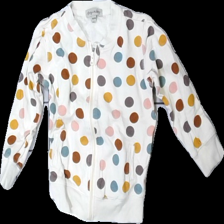
View: front
Type: Cardigan
Category: Children
Brand: Not in the list
Brand text on label: Amy & Lucy
Colors: White, Brown, Orange, Multicolor
Material: 100% Cotton
Pattern: Dots
Cut: Regular
Size: 110
Season: All
Price range: 50-100
Recommended usage: Reuse
Description: Cardigan with dots